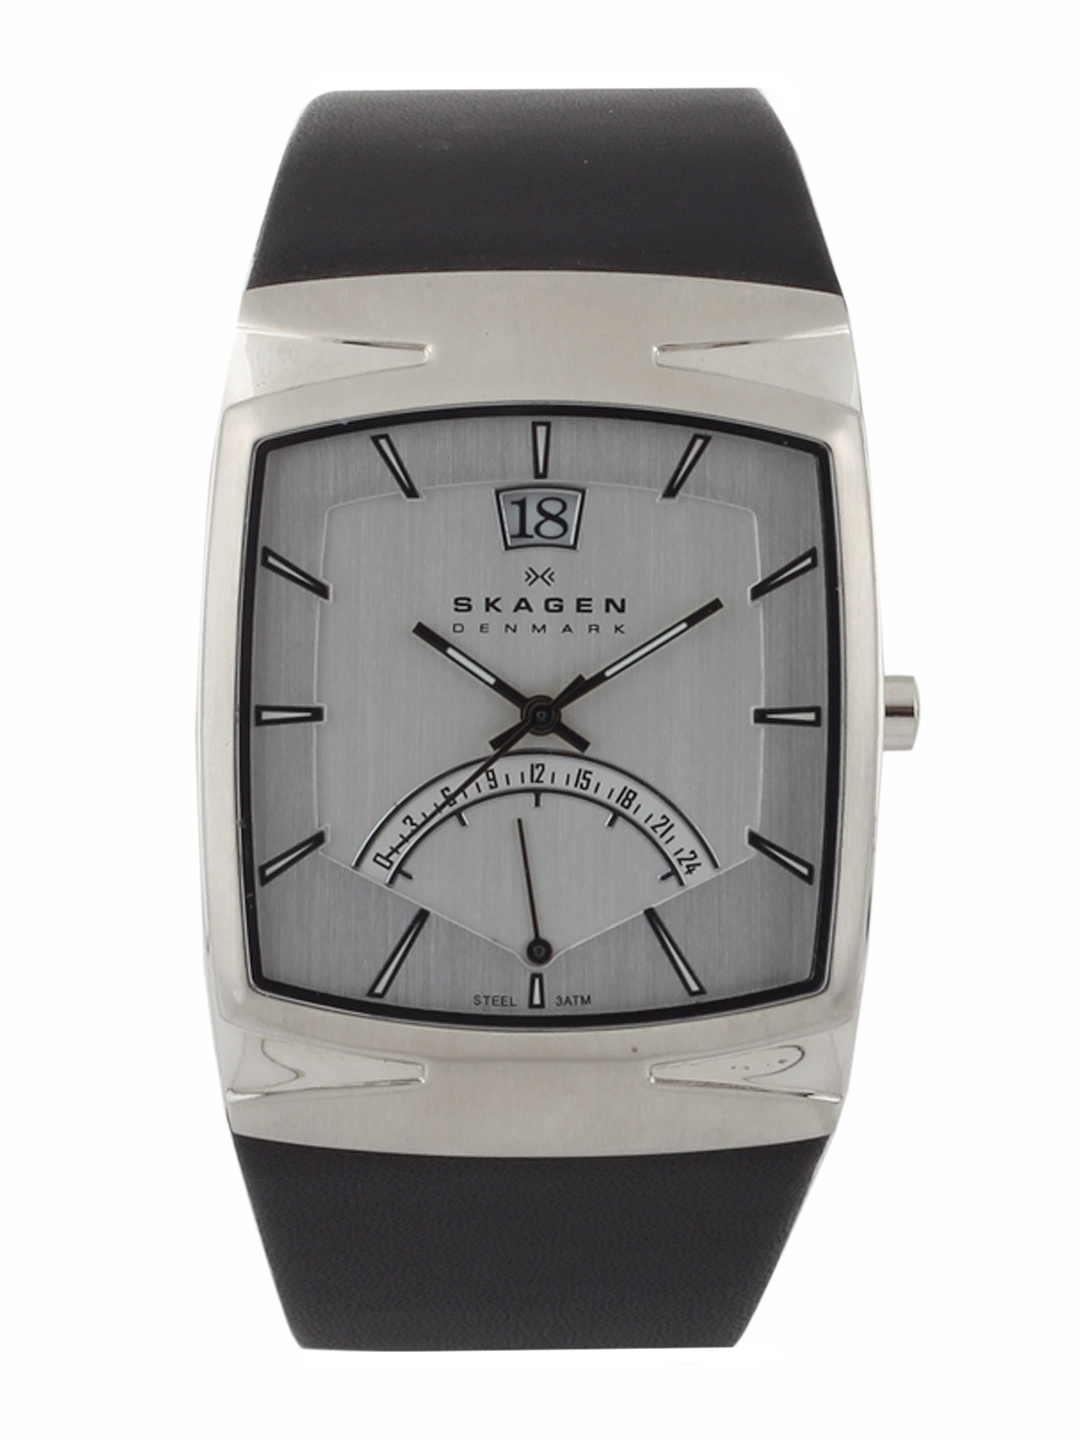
SKAGEN DENMARK Men Silver-Toned Dial Watch 568LSLZM
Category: Accessories / Watches / Watches
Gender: Men
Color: Silver
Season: Winter 2016
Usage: Casual